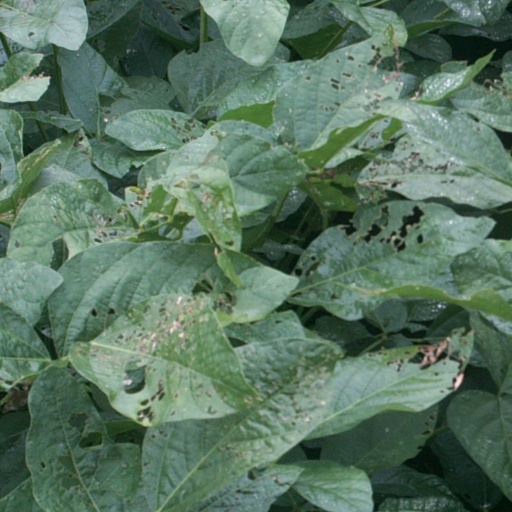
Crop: soybean